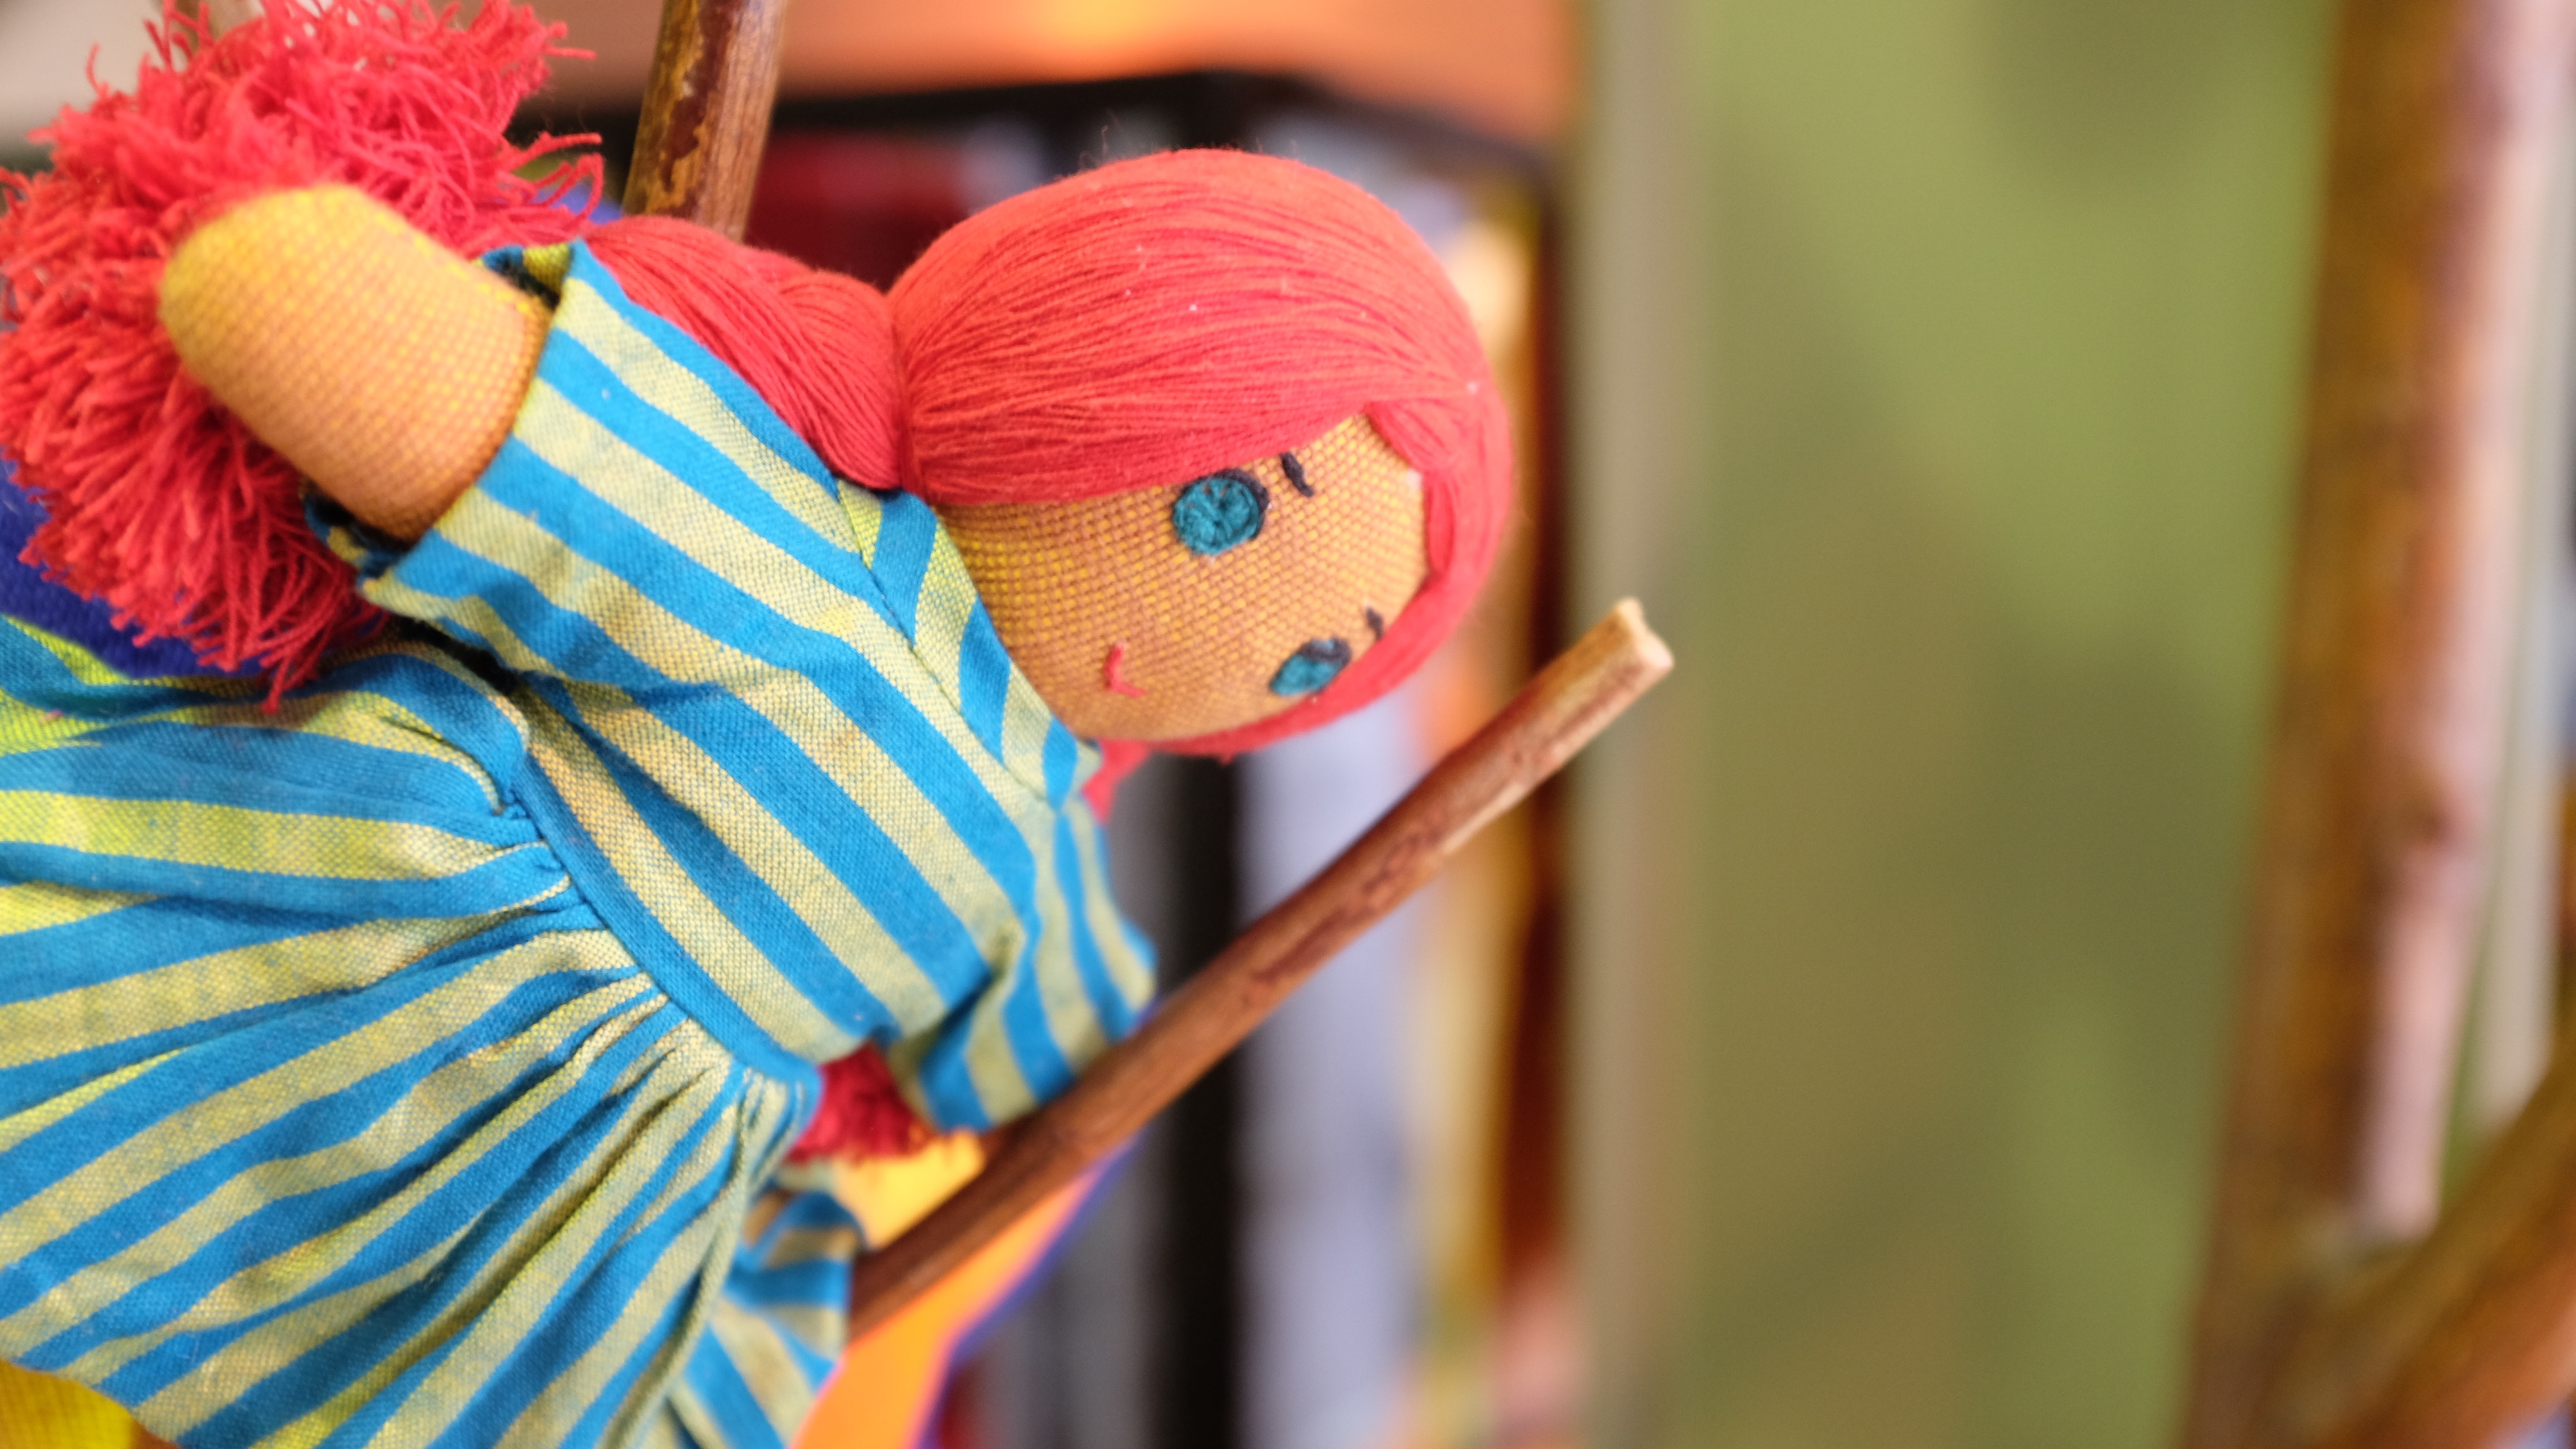
flower, spring, red, color, yellow, toy, art